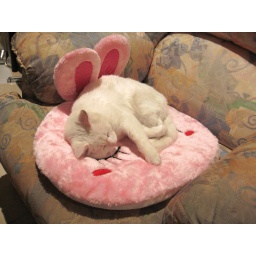
My cat is in love with his new bed...a pink bunny.